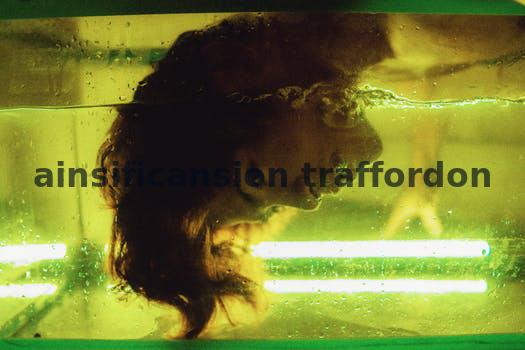
Label: Watermark